2007 Texas Longhorns football team

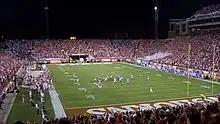
First scoring drive for Texas

The second Longhorn game of the season was the first meeting of the former Southwest Conference (SWC) rivals since the conference disbanded following the 1995 season. Texas held a 60–20–1 (win-lose-tie) record vs. the TCU Horned Frogs. Their most recent meeting was a 27–19 Longhorn victory.